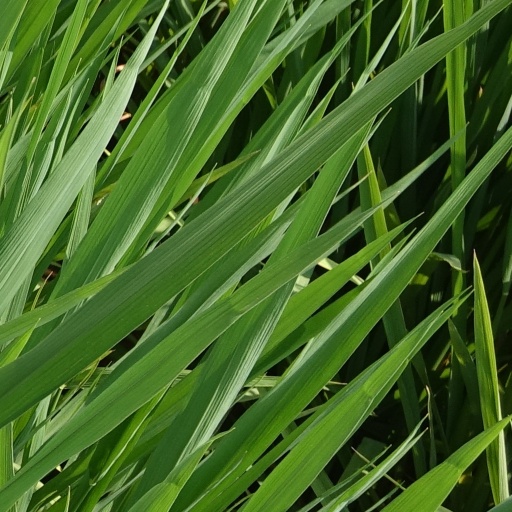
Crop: rice